Queen ant

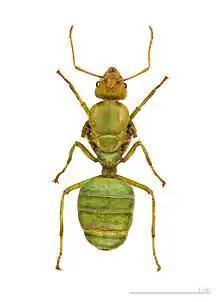
"Oecophylla smaragdina" queen that has shed its wings

A queen ant (also known as a gyne) is an adult, reproducing female ant in an ant colony; she is usually the mother of all the other ants in that colony. Some female ants, such as the "Cataglyphis", do not need to mate to produce offspring, reproducing through asexual parthenogenesis or cloning, and all of those offspring will be female. Others, like those in the genus "Crematogaster", mate in a nuptial flight. Queen offspring ants among most species develop from larvae specially fed in order to become sexually mature.